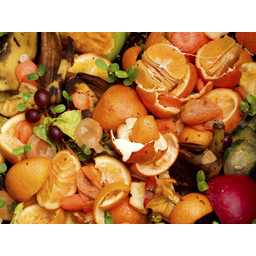
Label: generalcompost